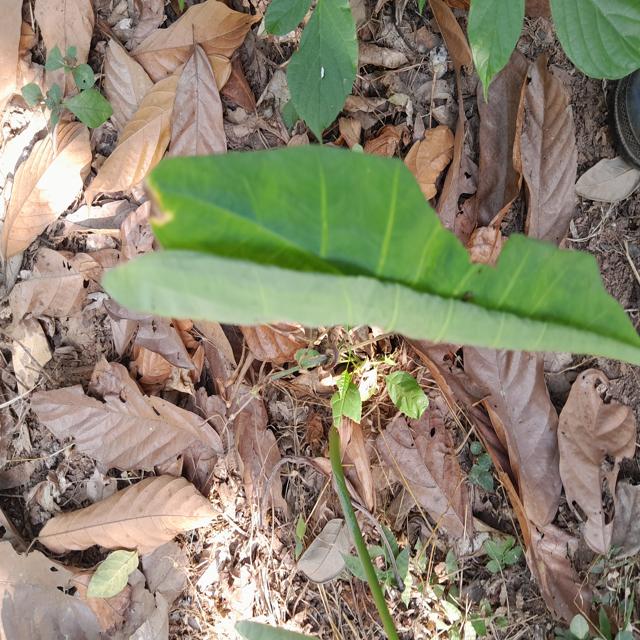
Label: Early_Blight